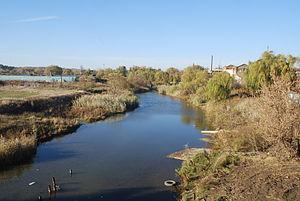
La rivière Bolchoï Nesvetaï est un affluent de la rivière Touzlov situé sur sa rive gauche dans le sud de la Russie d’Europe. D’une longueur de 71 km elle draine un bassin de 966 km².